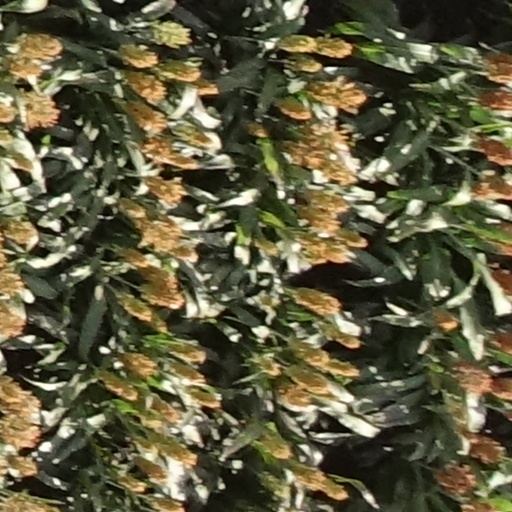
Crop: sorghum